Anton Karg Haus

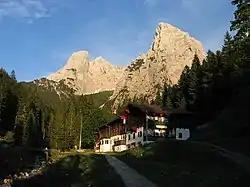
Hinterbärenbad and the Anton Karg Haus

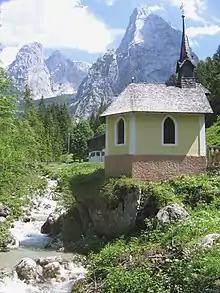
Hinterbärenbad

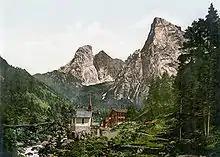
Hinterbärenbad around 1900

The Anton Karg Haus, formerly the Neue Hinterbärenbad Hut, is an Alpine club hut belonging to the Kufstein Section of the Austrian Alpine Club in the Kaisergebirge mountains in the Austrian state of Tyrol. The hut is named after the co-founder of the Kufstein Section, Anton Karg, who was the manager of the hut from 1888 and, from 1890 to 1919, the chairman of the Kufstein Branch of the Alpine Club.